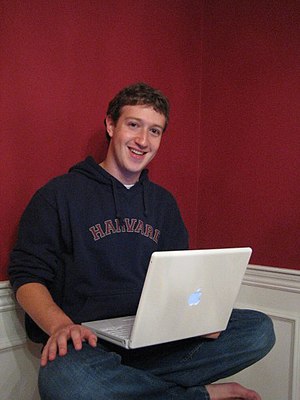
Facebook
Mark Zuckerberg, skaberen af Facebook.
Facebook, børsnoteret som Facebook, Inc., er et onlinebaseret socialt netværk, og hjemmesiden er den mest besøgte af sin slags på hele World Wide Web. Siden har omkring to milliarder aktive brugere, og hver dag kommer der 250.000 nye. Ordet Facebook refererer til de bøger, der uddeles på amerikanske universiteter med billeder af de studerende – det man i Danmark kender som en blå bog. Facebook bliver især benyttet til at lægge billeder ud på nettet, hvor man så kan dele dem med sine venner. Der bliver dagligt lagt 14 millioner billeder ud på Facebook, og er en af de mest besøgte hjemmesider på verdensplan.